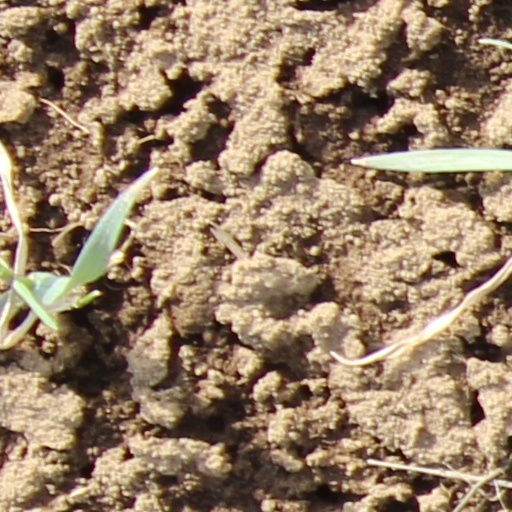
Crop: wheat